Philippe Poutou

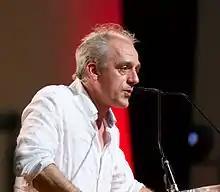
Poutou campaigning for the presidency in March 2012 in Toulouse

In June 2011, he was chosen by the New Anticapitalist Party as its candidate for the 2012 presidential election. Media noted that he was virtually unknown to the public, as well as that he might find it difficult to succeed previous candidate Olivier Besancenot, a well recognised figure popular beyond the party itself. He would, in addition, have to contend with divisions within the party over whether to engage more with the Left Front, with an aim to unify the political forces on the left of the centre-left Socialist Party.